William Moxley

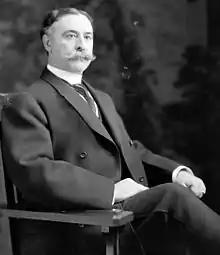

William James Moxley (May 22, 1851 – August 4, 1938) of Chicago, Illinois was born in County Cork, Ireland. He was a representative from Illinois's 6th congressional district, 1909–1911.